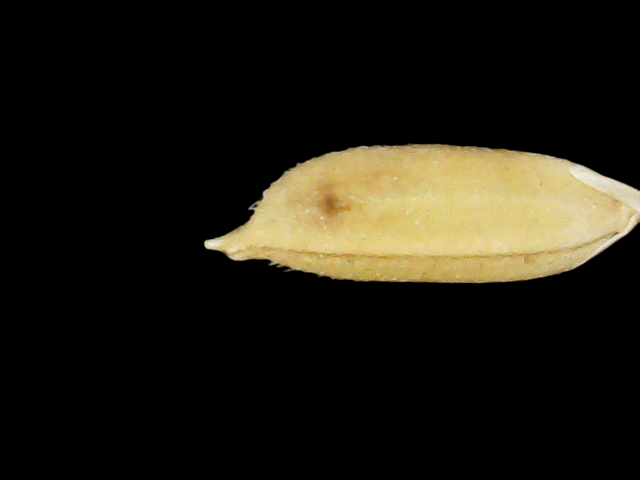
Rice variety: Binadhan24